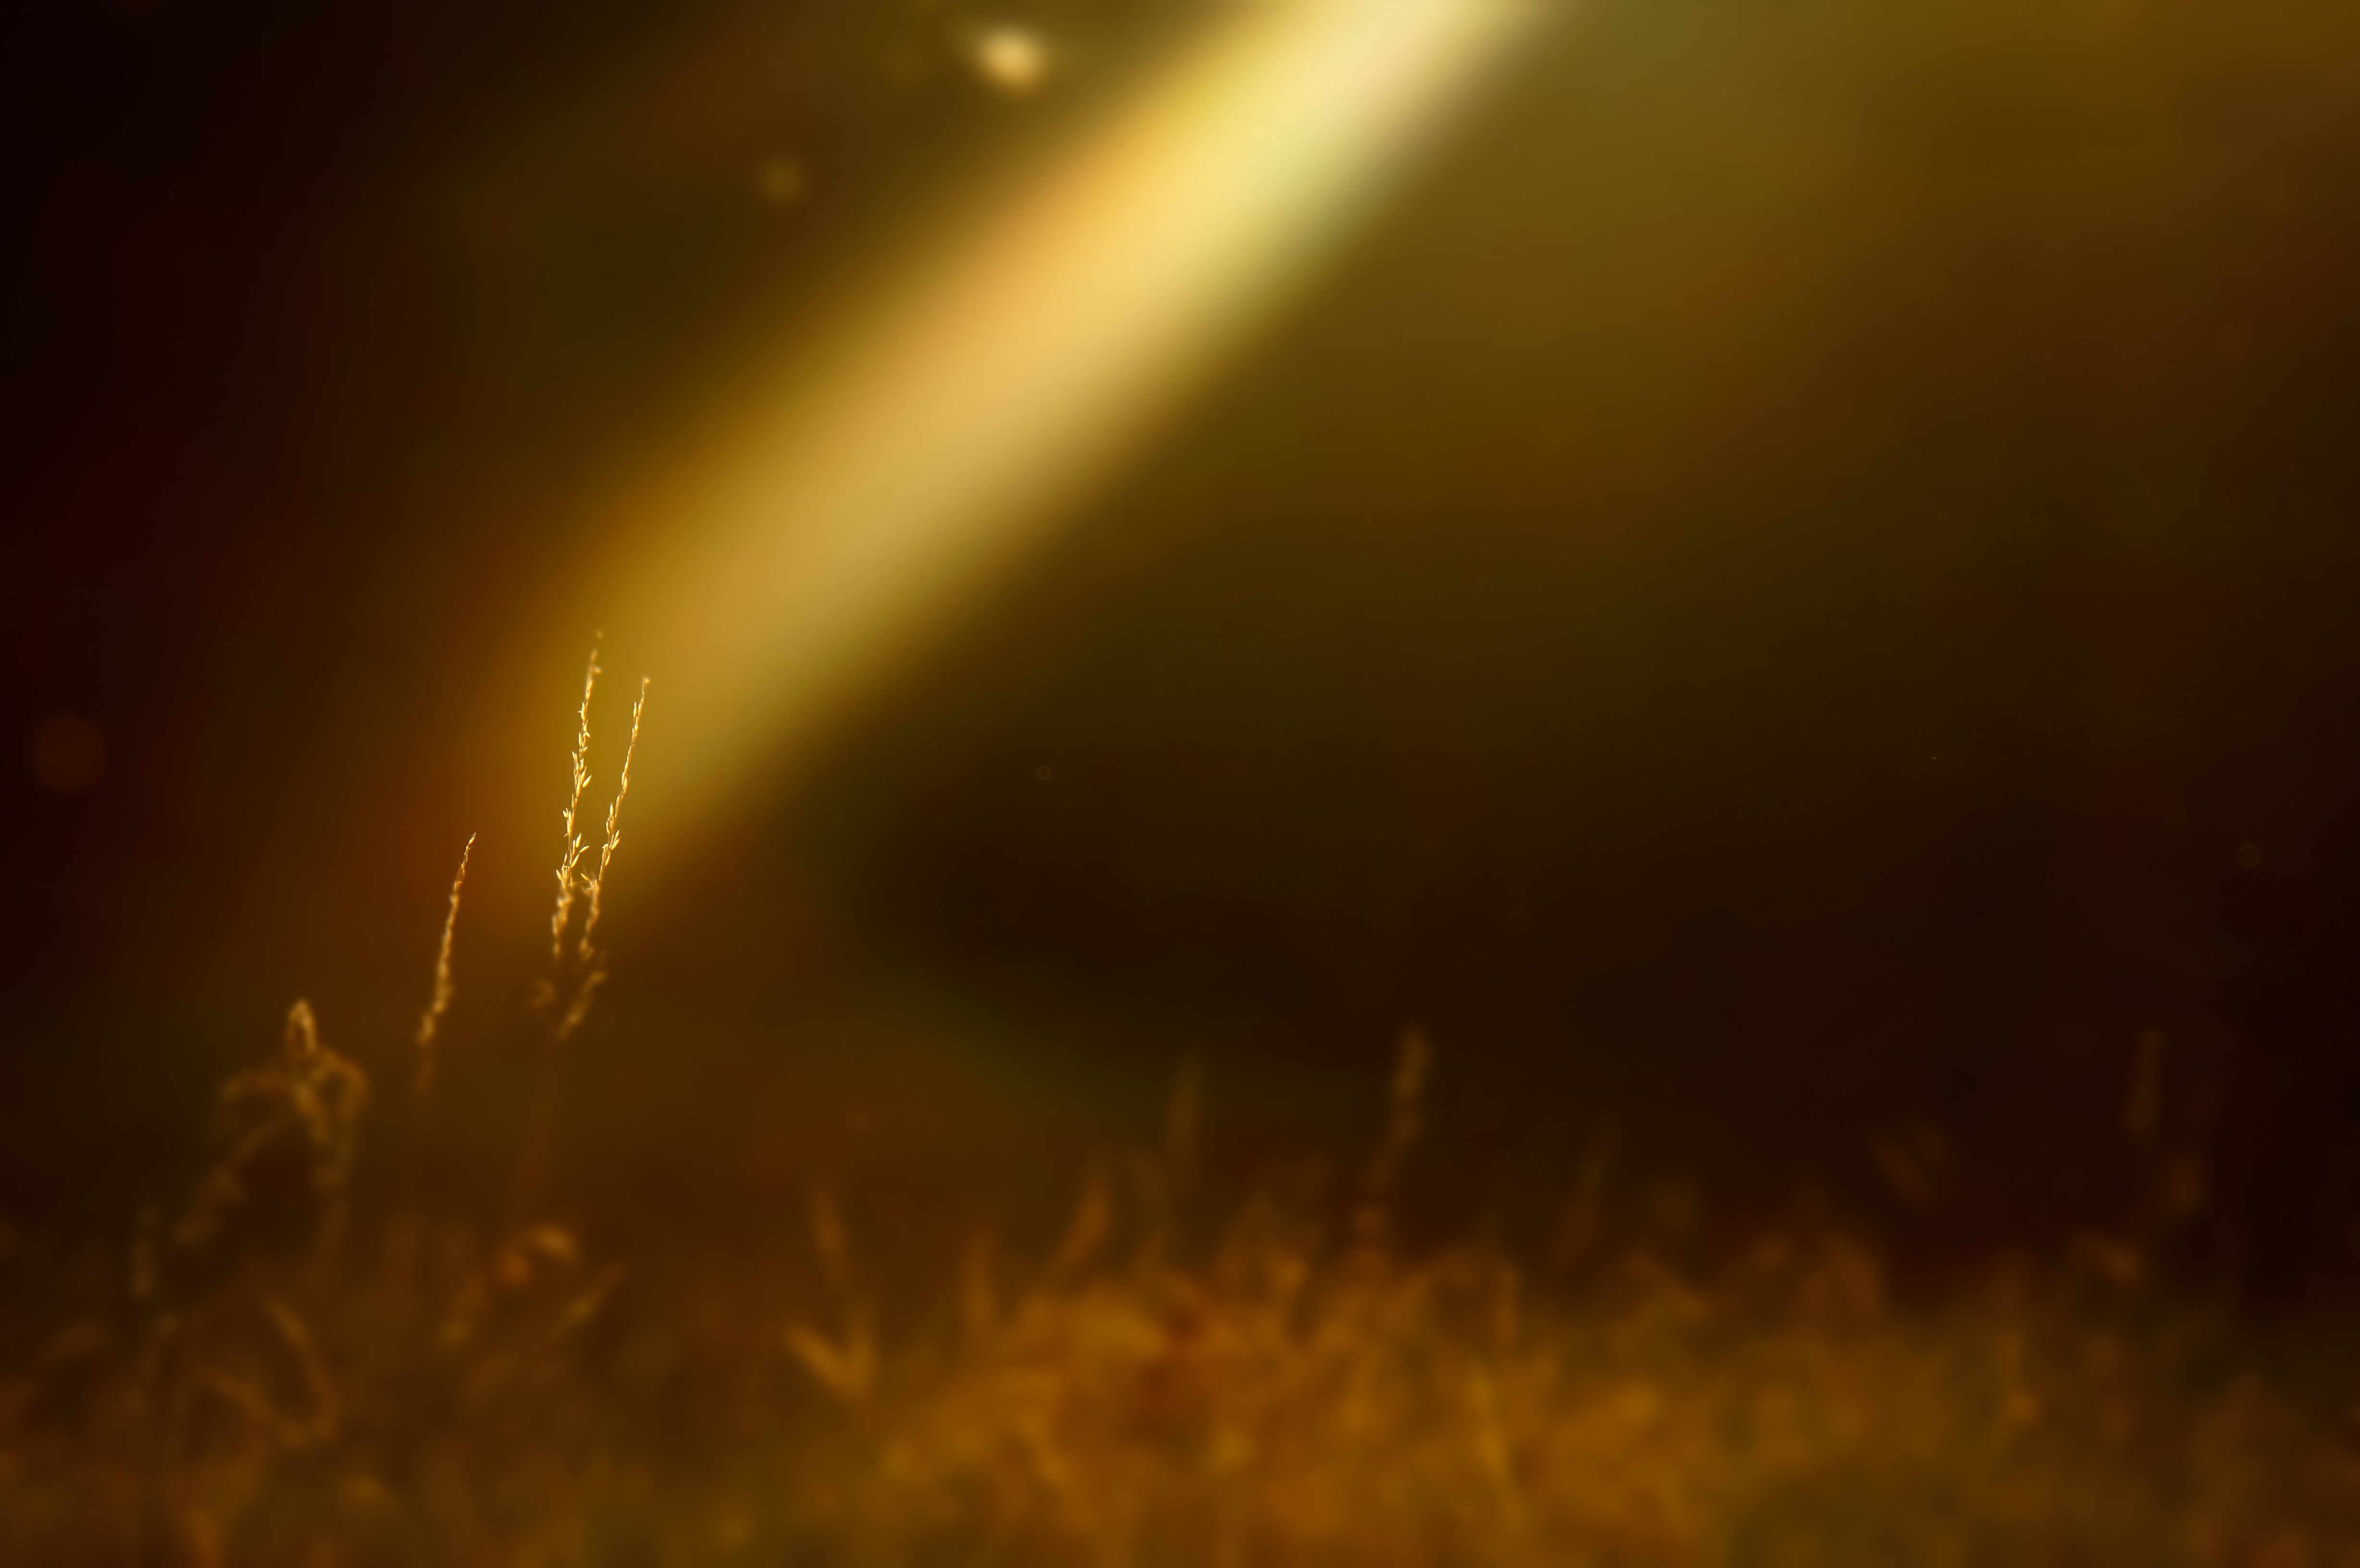
grass, light, sky, night, sunlight, morning, atmosphere, evening, darkness, phenomenon, macro photography, grass family, atmosphere of earth, computer wallpaper